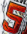
Number: 5